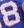
Number: 8